Nathalie Granger

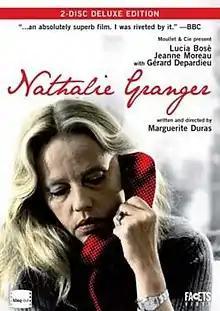

Nathalie Granger is a 1972 French drama film directed by Marguerite Duras.